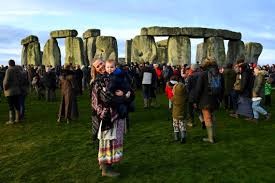
Landmark: Stonehenge